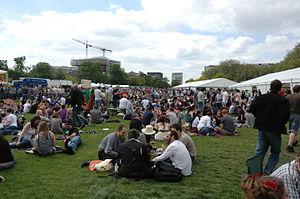
Une fête de la bière ou un festival de la bière est un évènement festif lié à la bière durant lequel un large choix de marques ou de types de bière est proposé à la simple dégustation ou à la consommation sérieuse. On y trouve également l'occasion de se restaurer, mais aussi de participer à des jeux ou d'assister à des concerts de musique. Ce type de fête peut être limité à une animation villageoise ou au contraire devenir le lieu de rassemblement le plus populaire au monde, comme l'Oktoberfest.